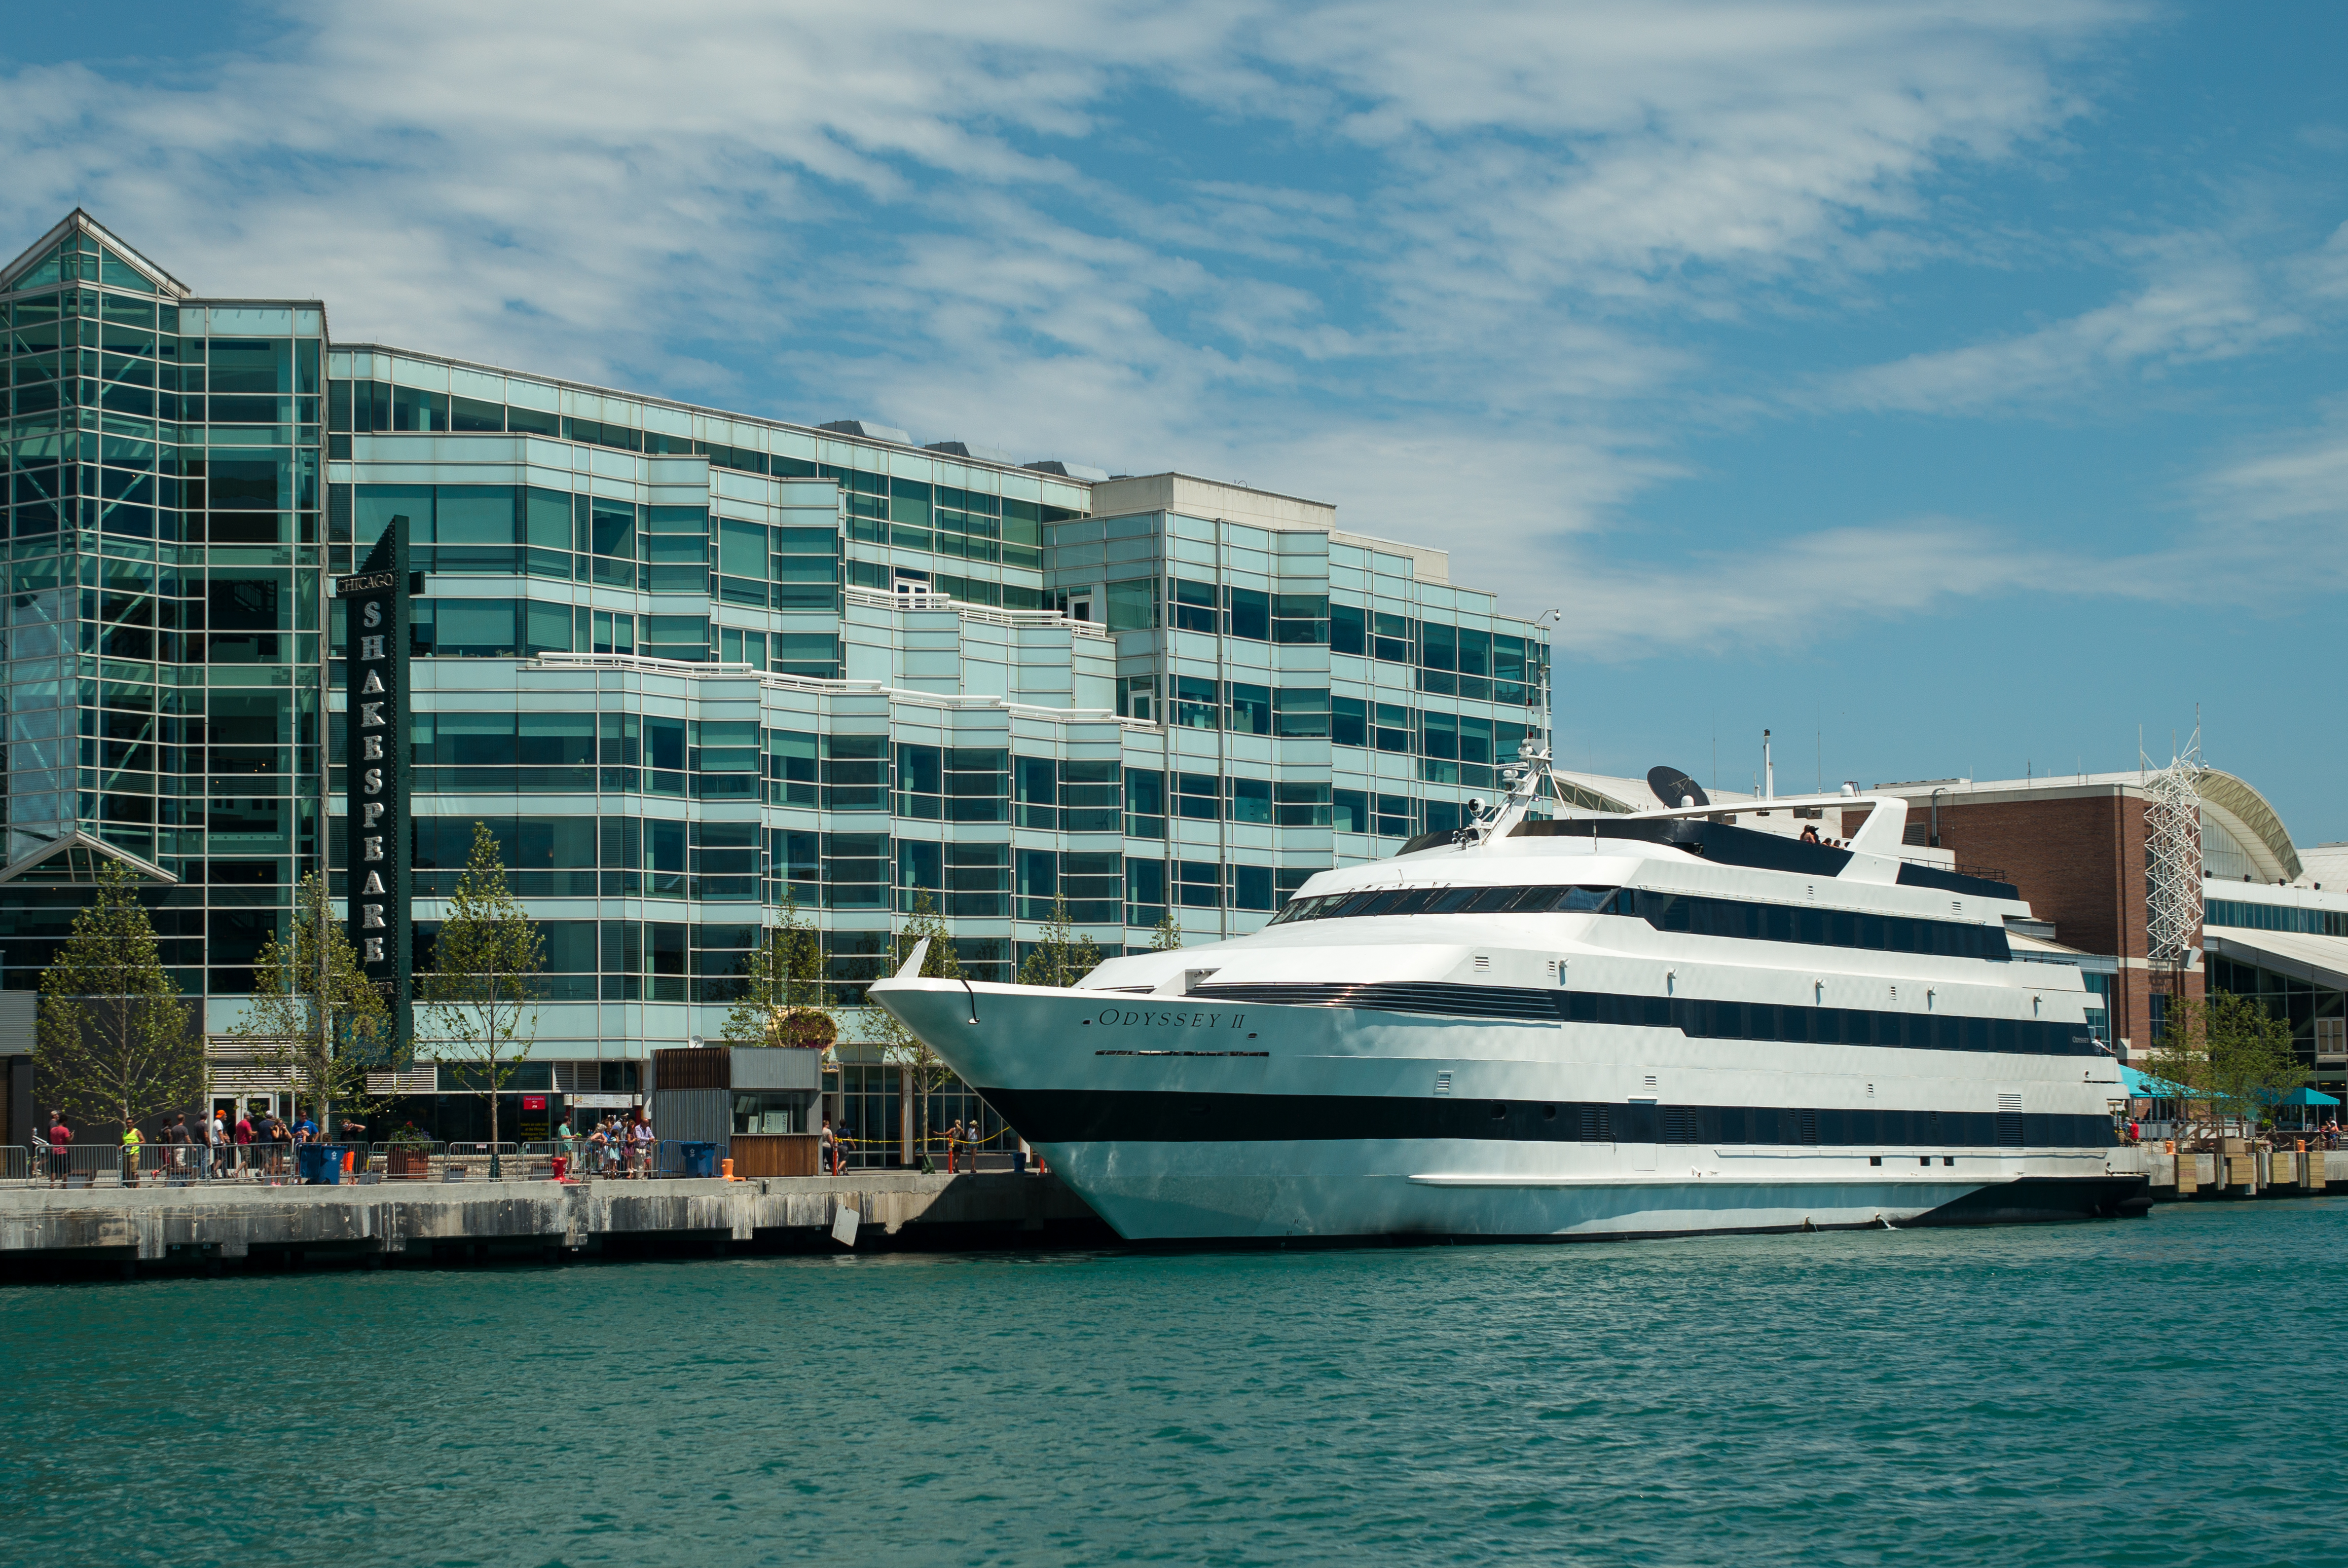
sea, dock, boat, lake, pier, ship, cityscape, summer, travel, vehicle, yacht, usa, chicago, harbor, marina, cruise, m, sail, 50, michigan, caribbean, navy, watercraft, cruise ship, leica, odyssey, 240, summilux, passenger ship, luxury yacht